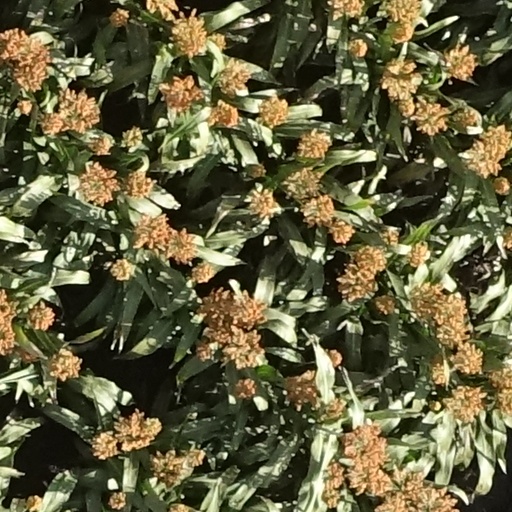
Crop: sorghum